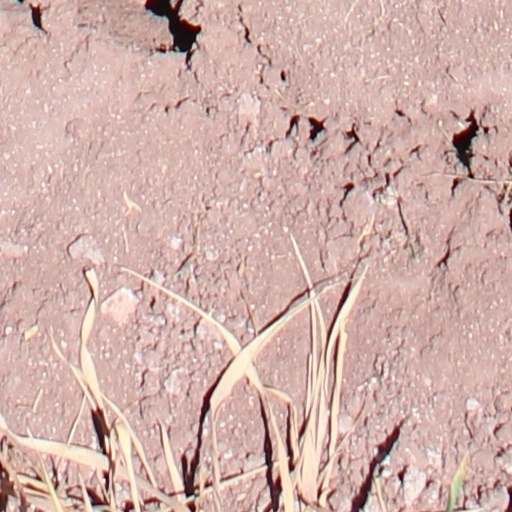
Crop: wheat